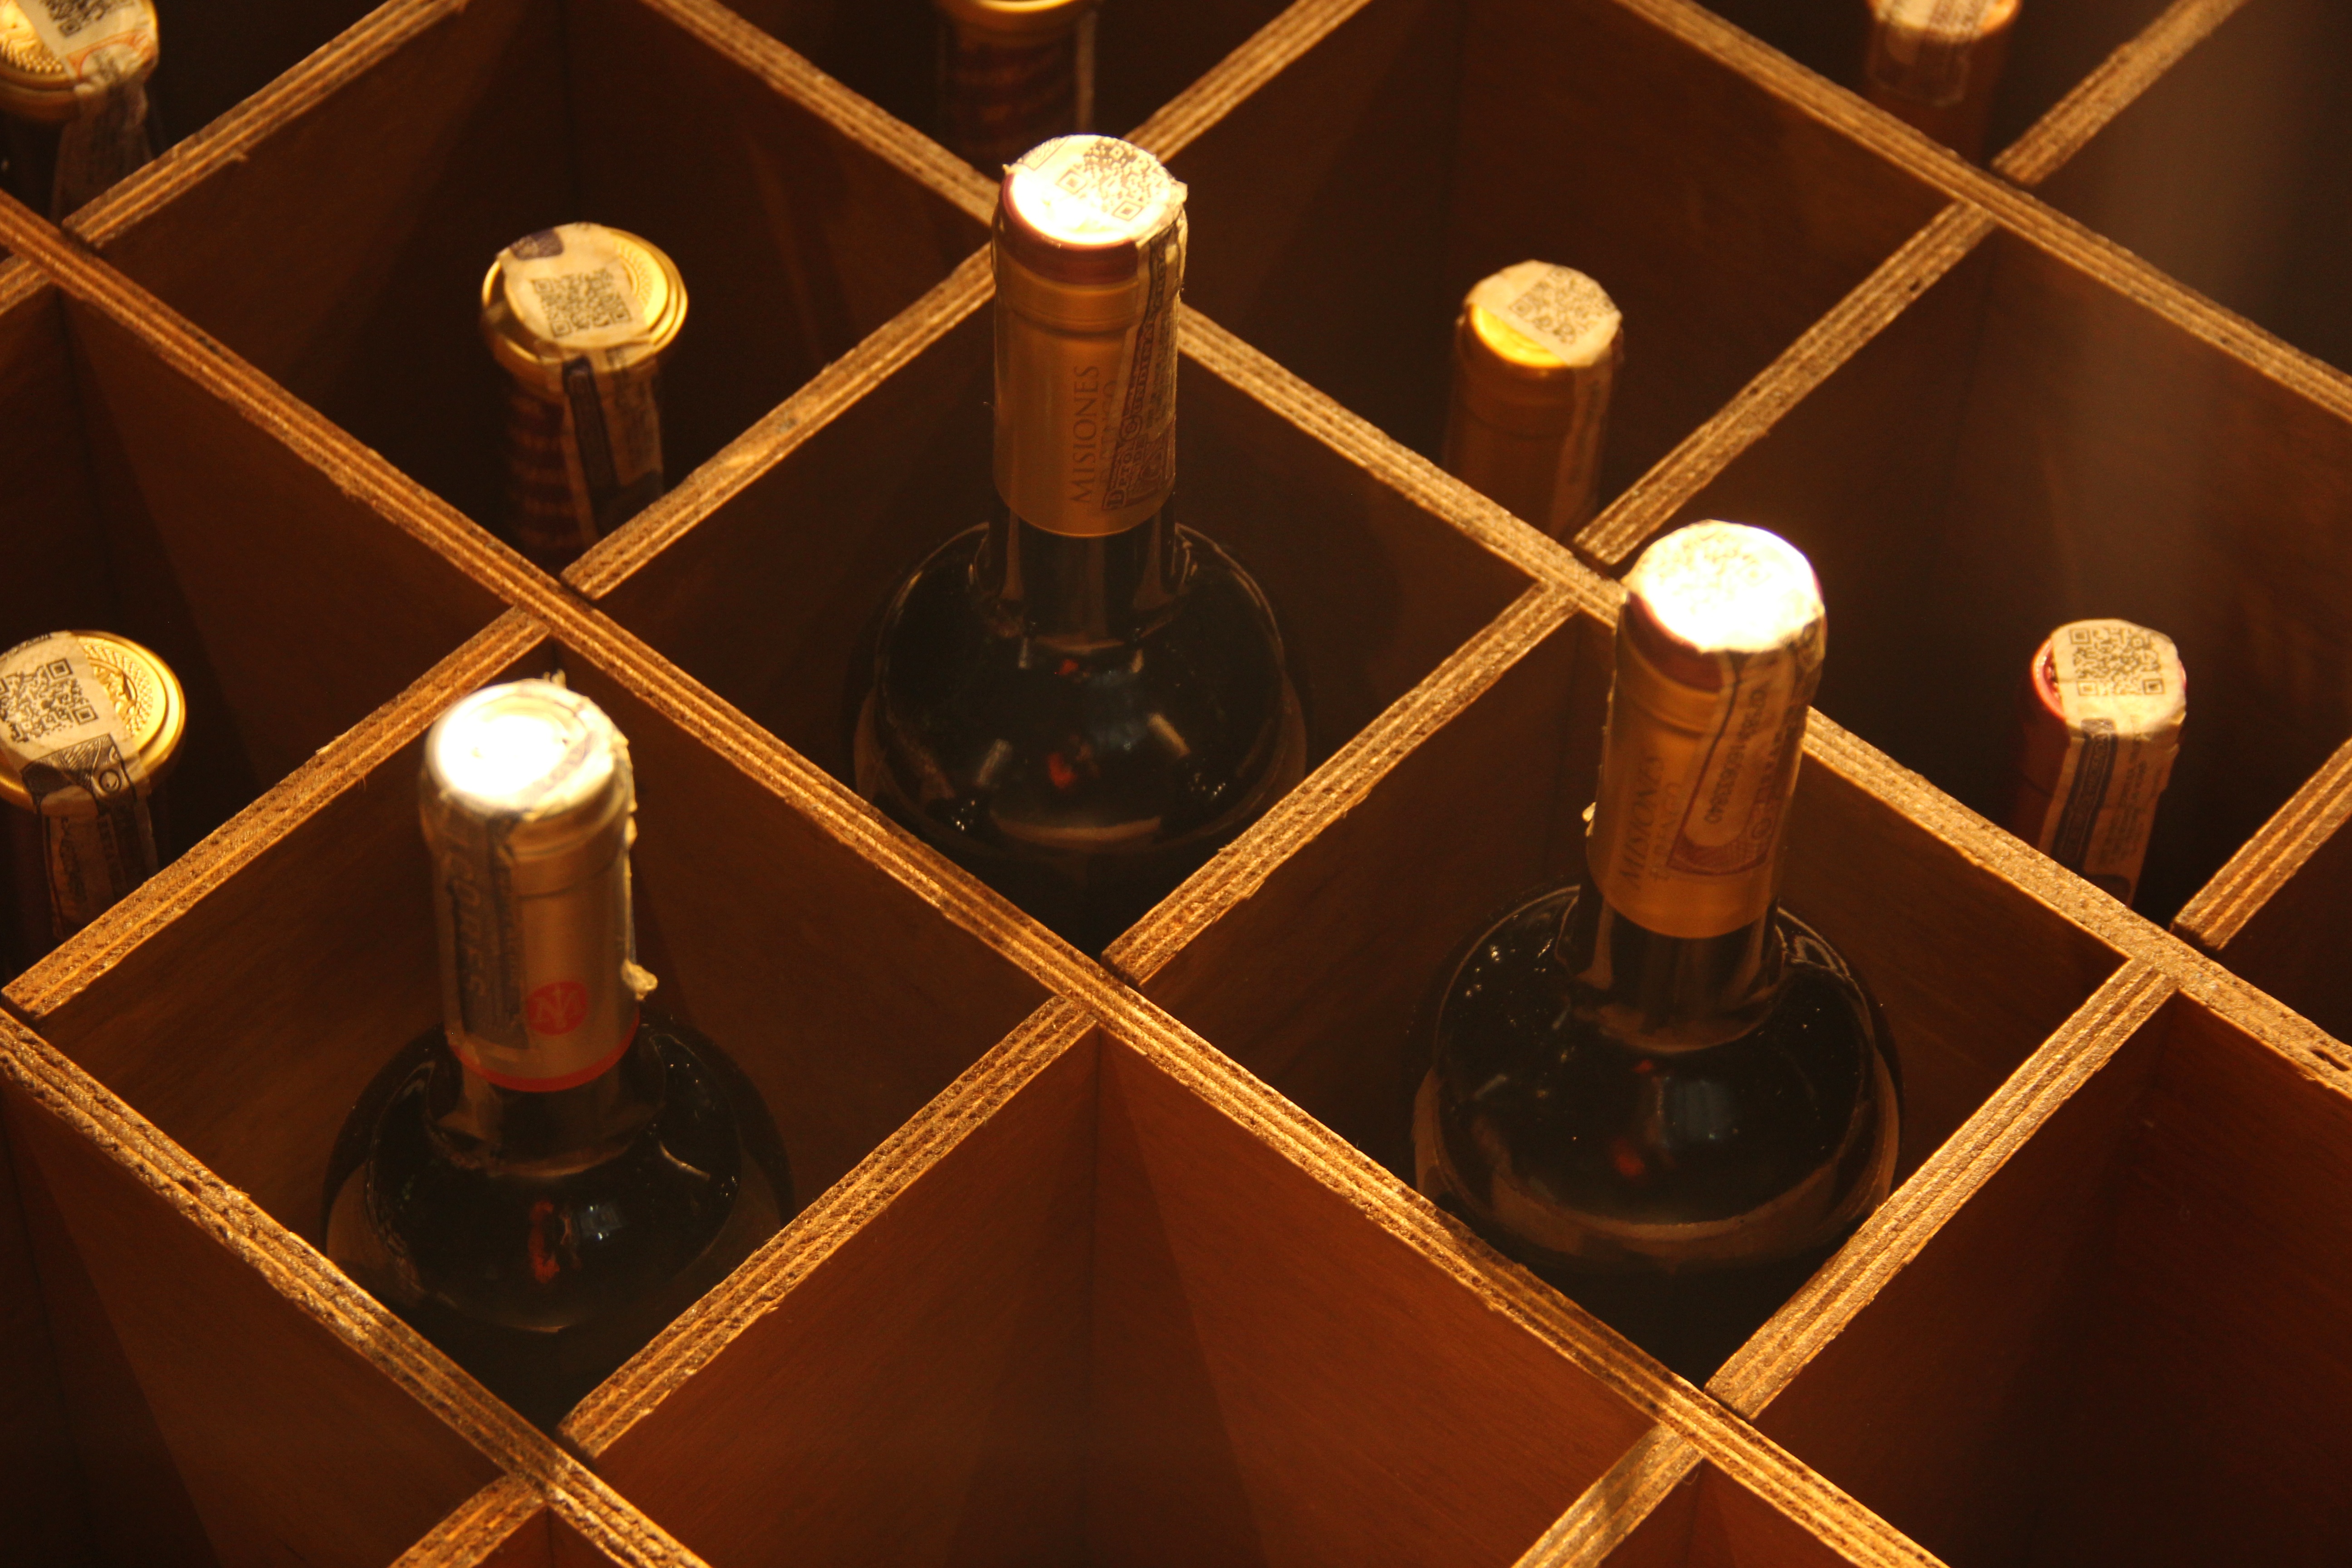
light, wine, glass, darkness, lighting, symmetry, shape, screenshot, wine tasting